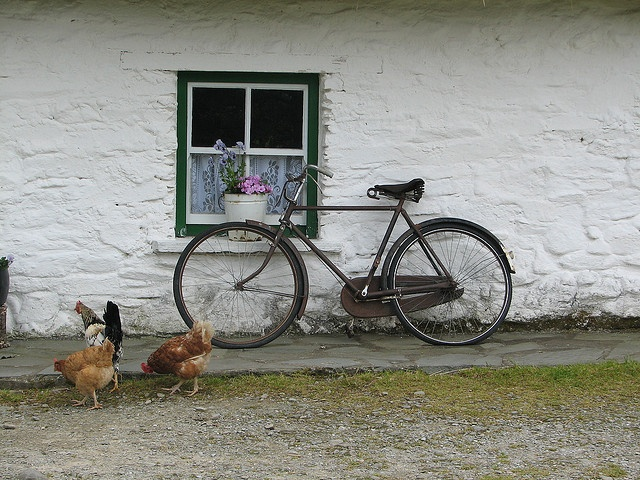
Some animals and a bicycle that are by a house.
a bicycle leaned against a house with chickens in the yard
A vintage bicycle is parked by a flower pot while chickens pass by.
A bicycle leaning against a white building with four chickens standing nearby.
A bike parked alongside a house with chickens.